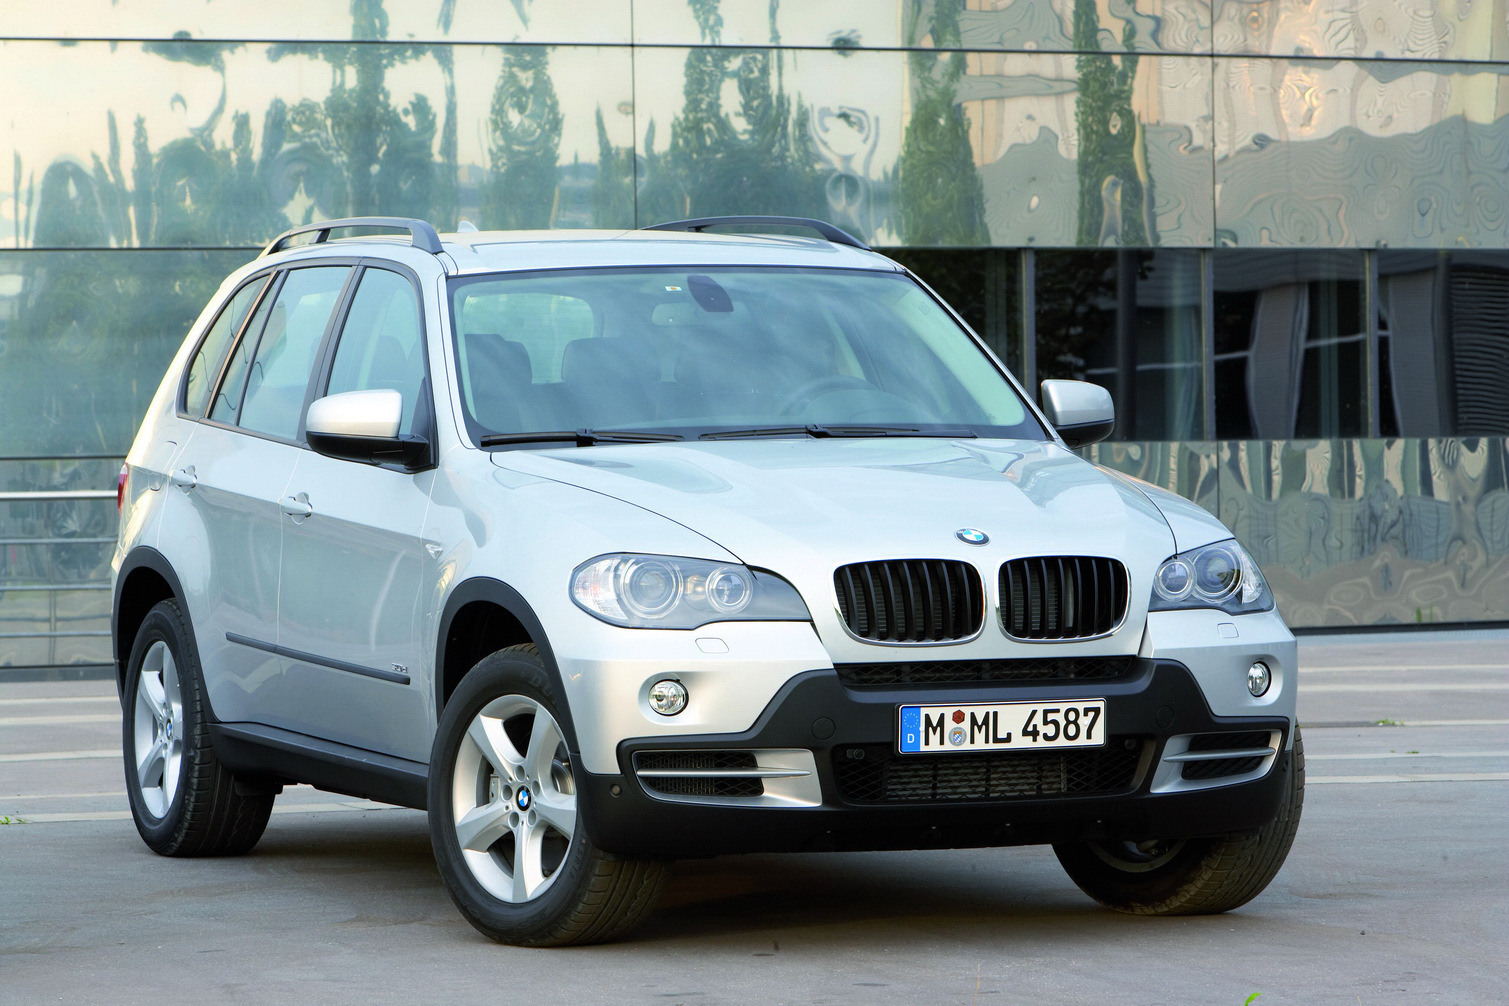
Car model: 2007 BMW X5 SUV